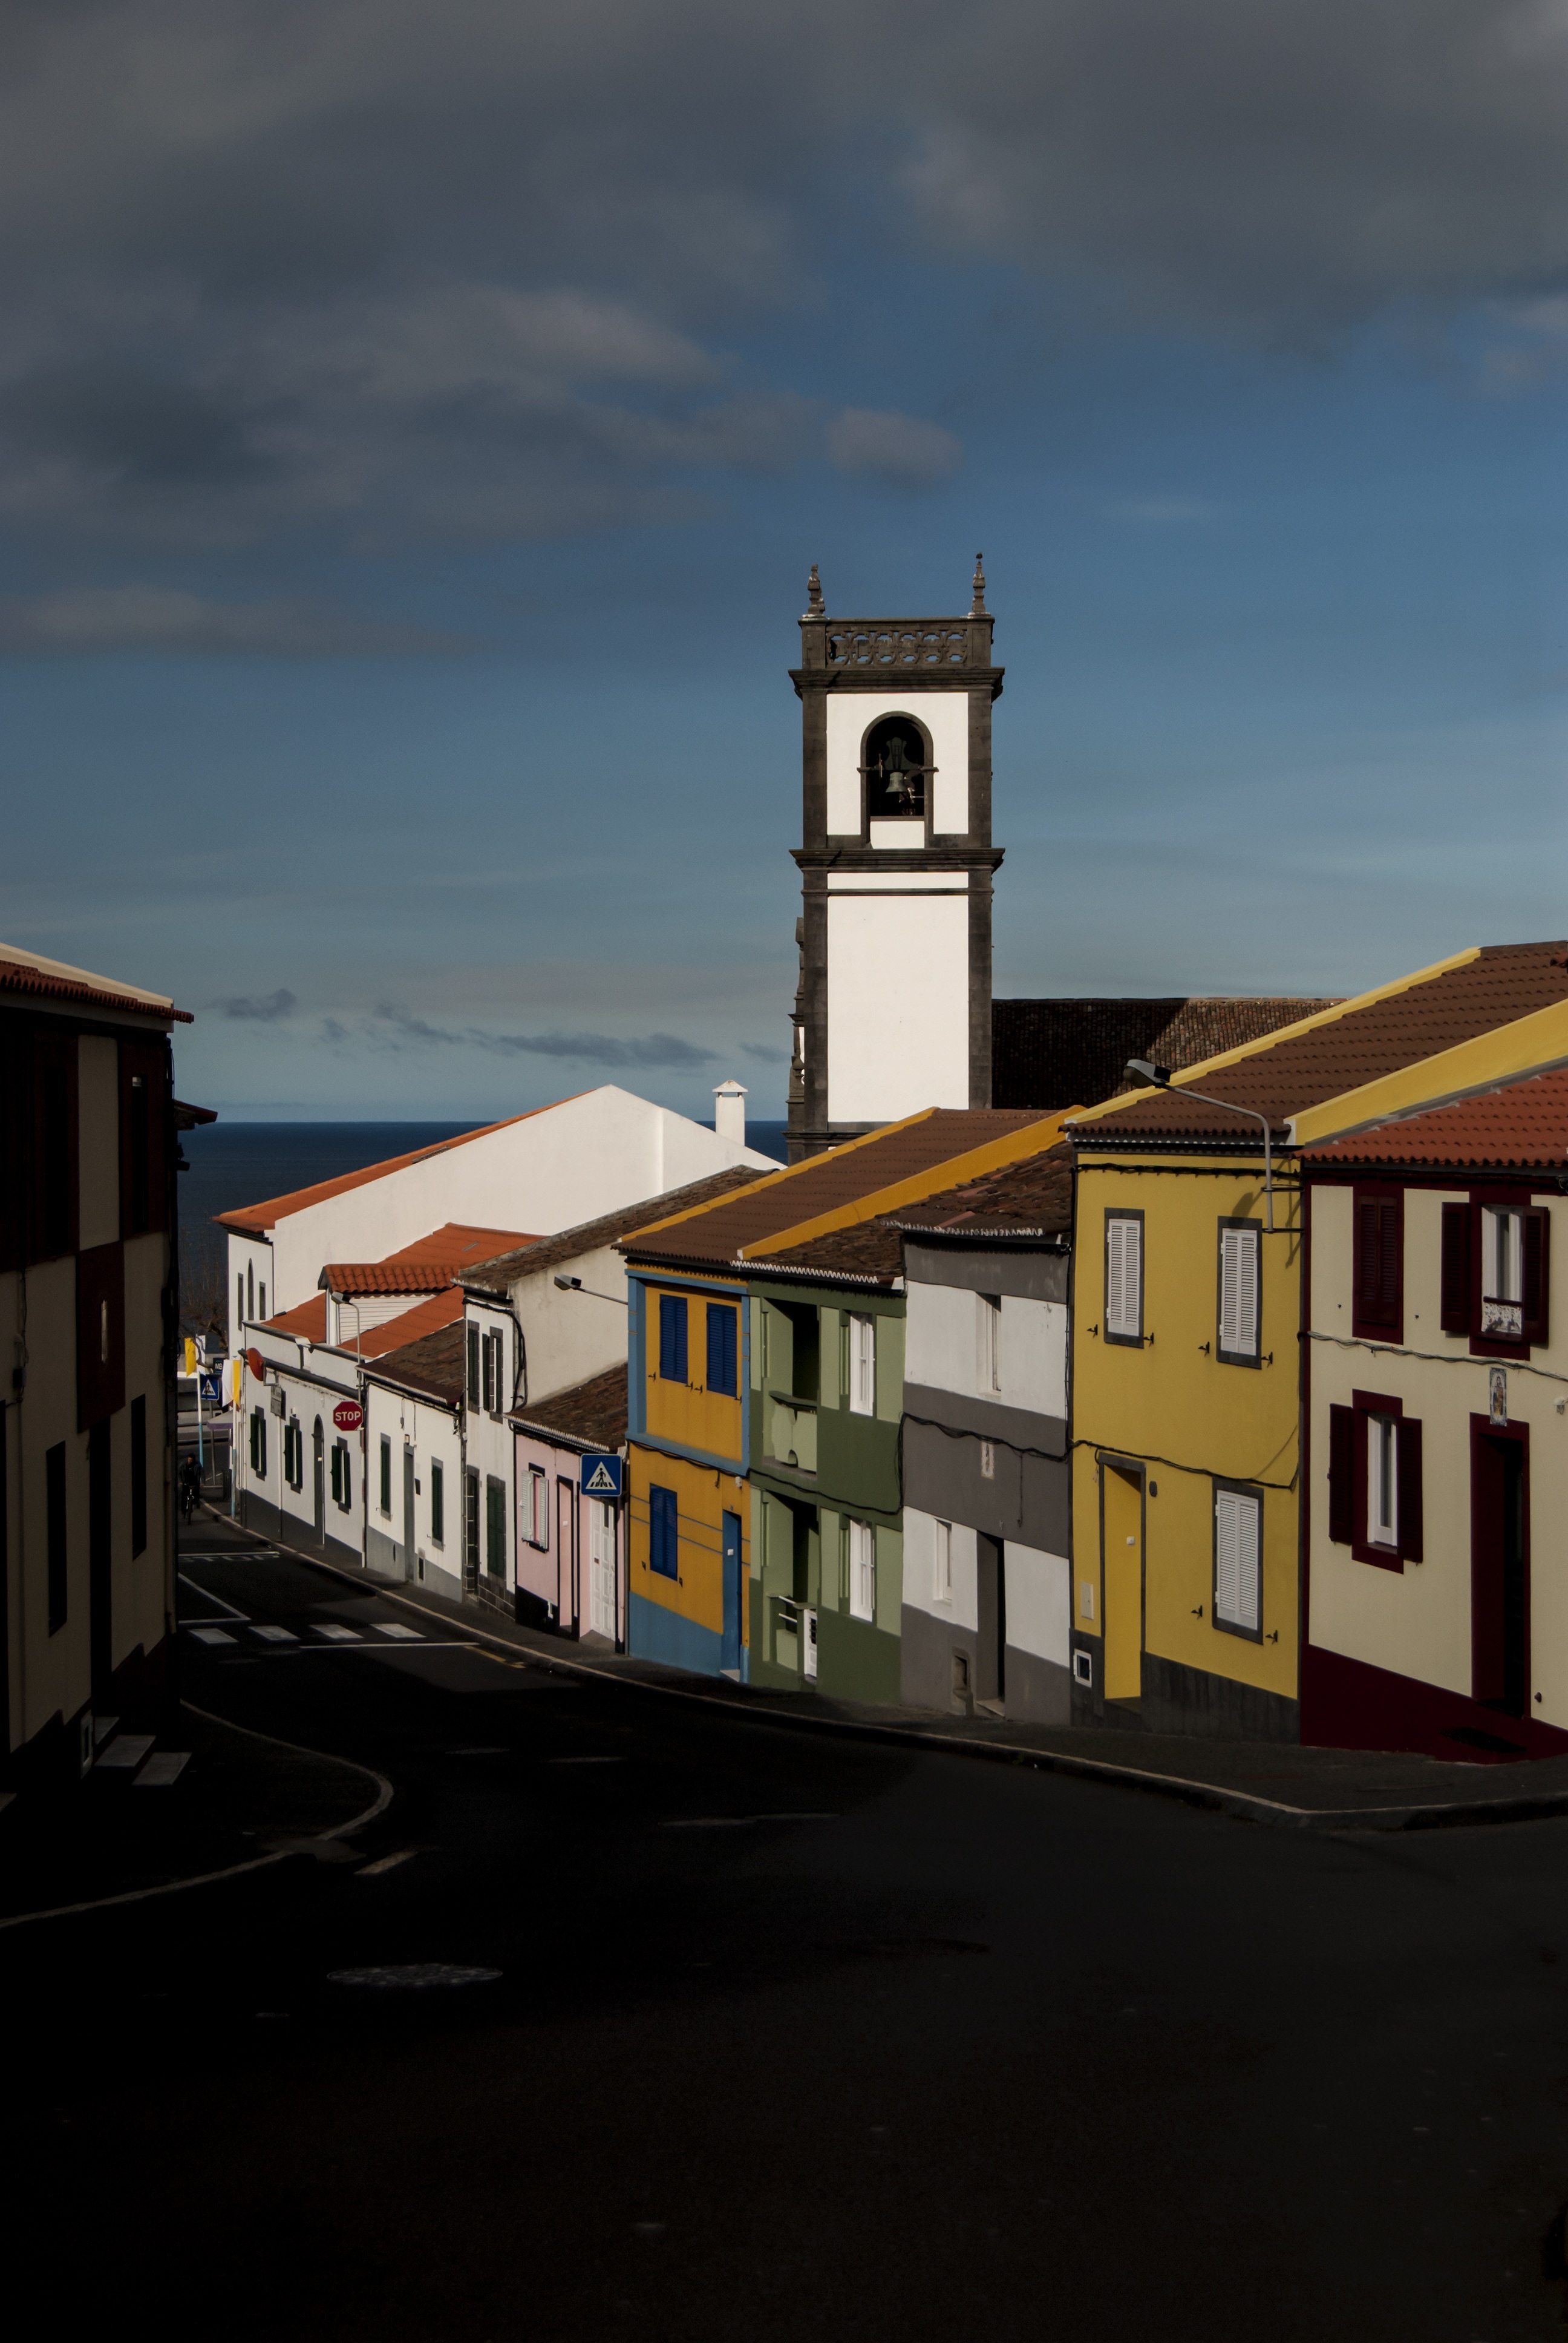
architecture, sky, sunset, street, night, house, town, city, cityscape, downtown, village, evening, tower, facade, church, tourism, mar, prayer, urban area, human settlement